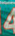
Number: 4